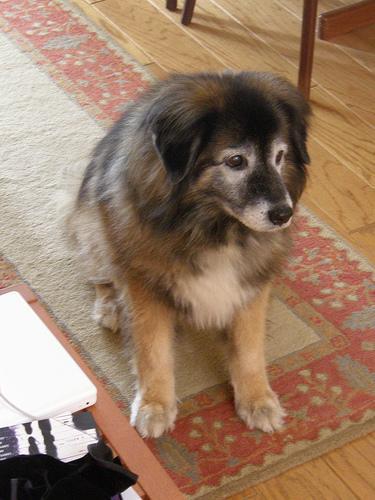
leonberger